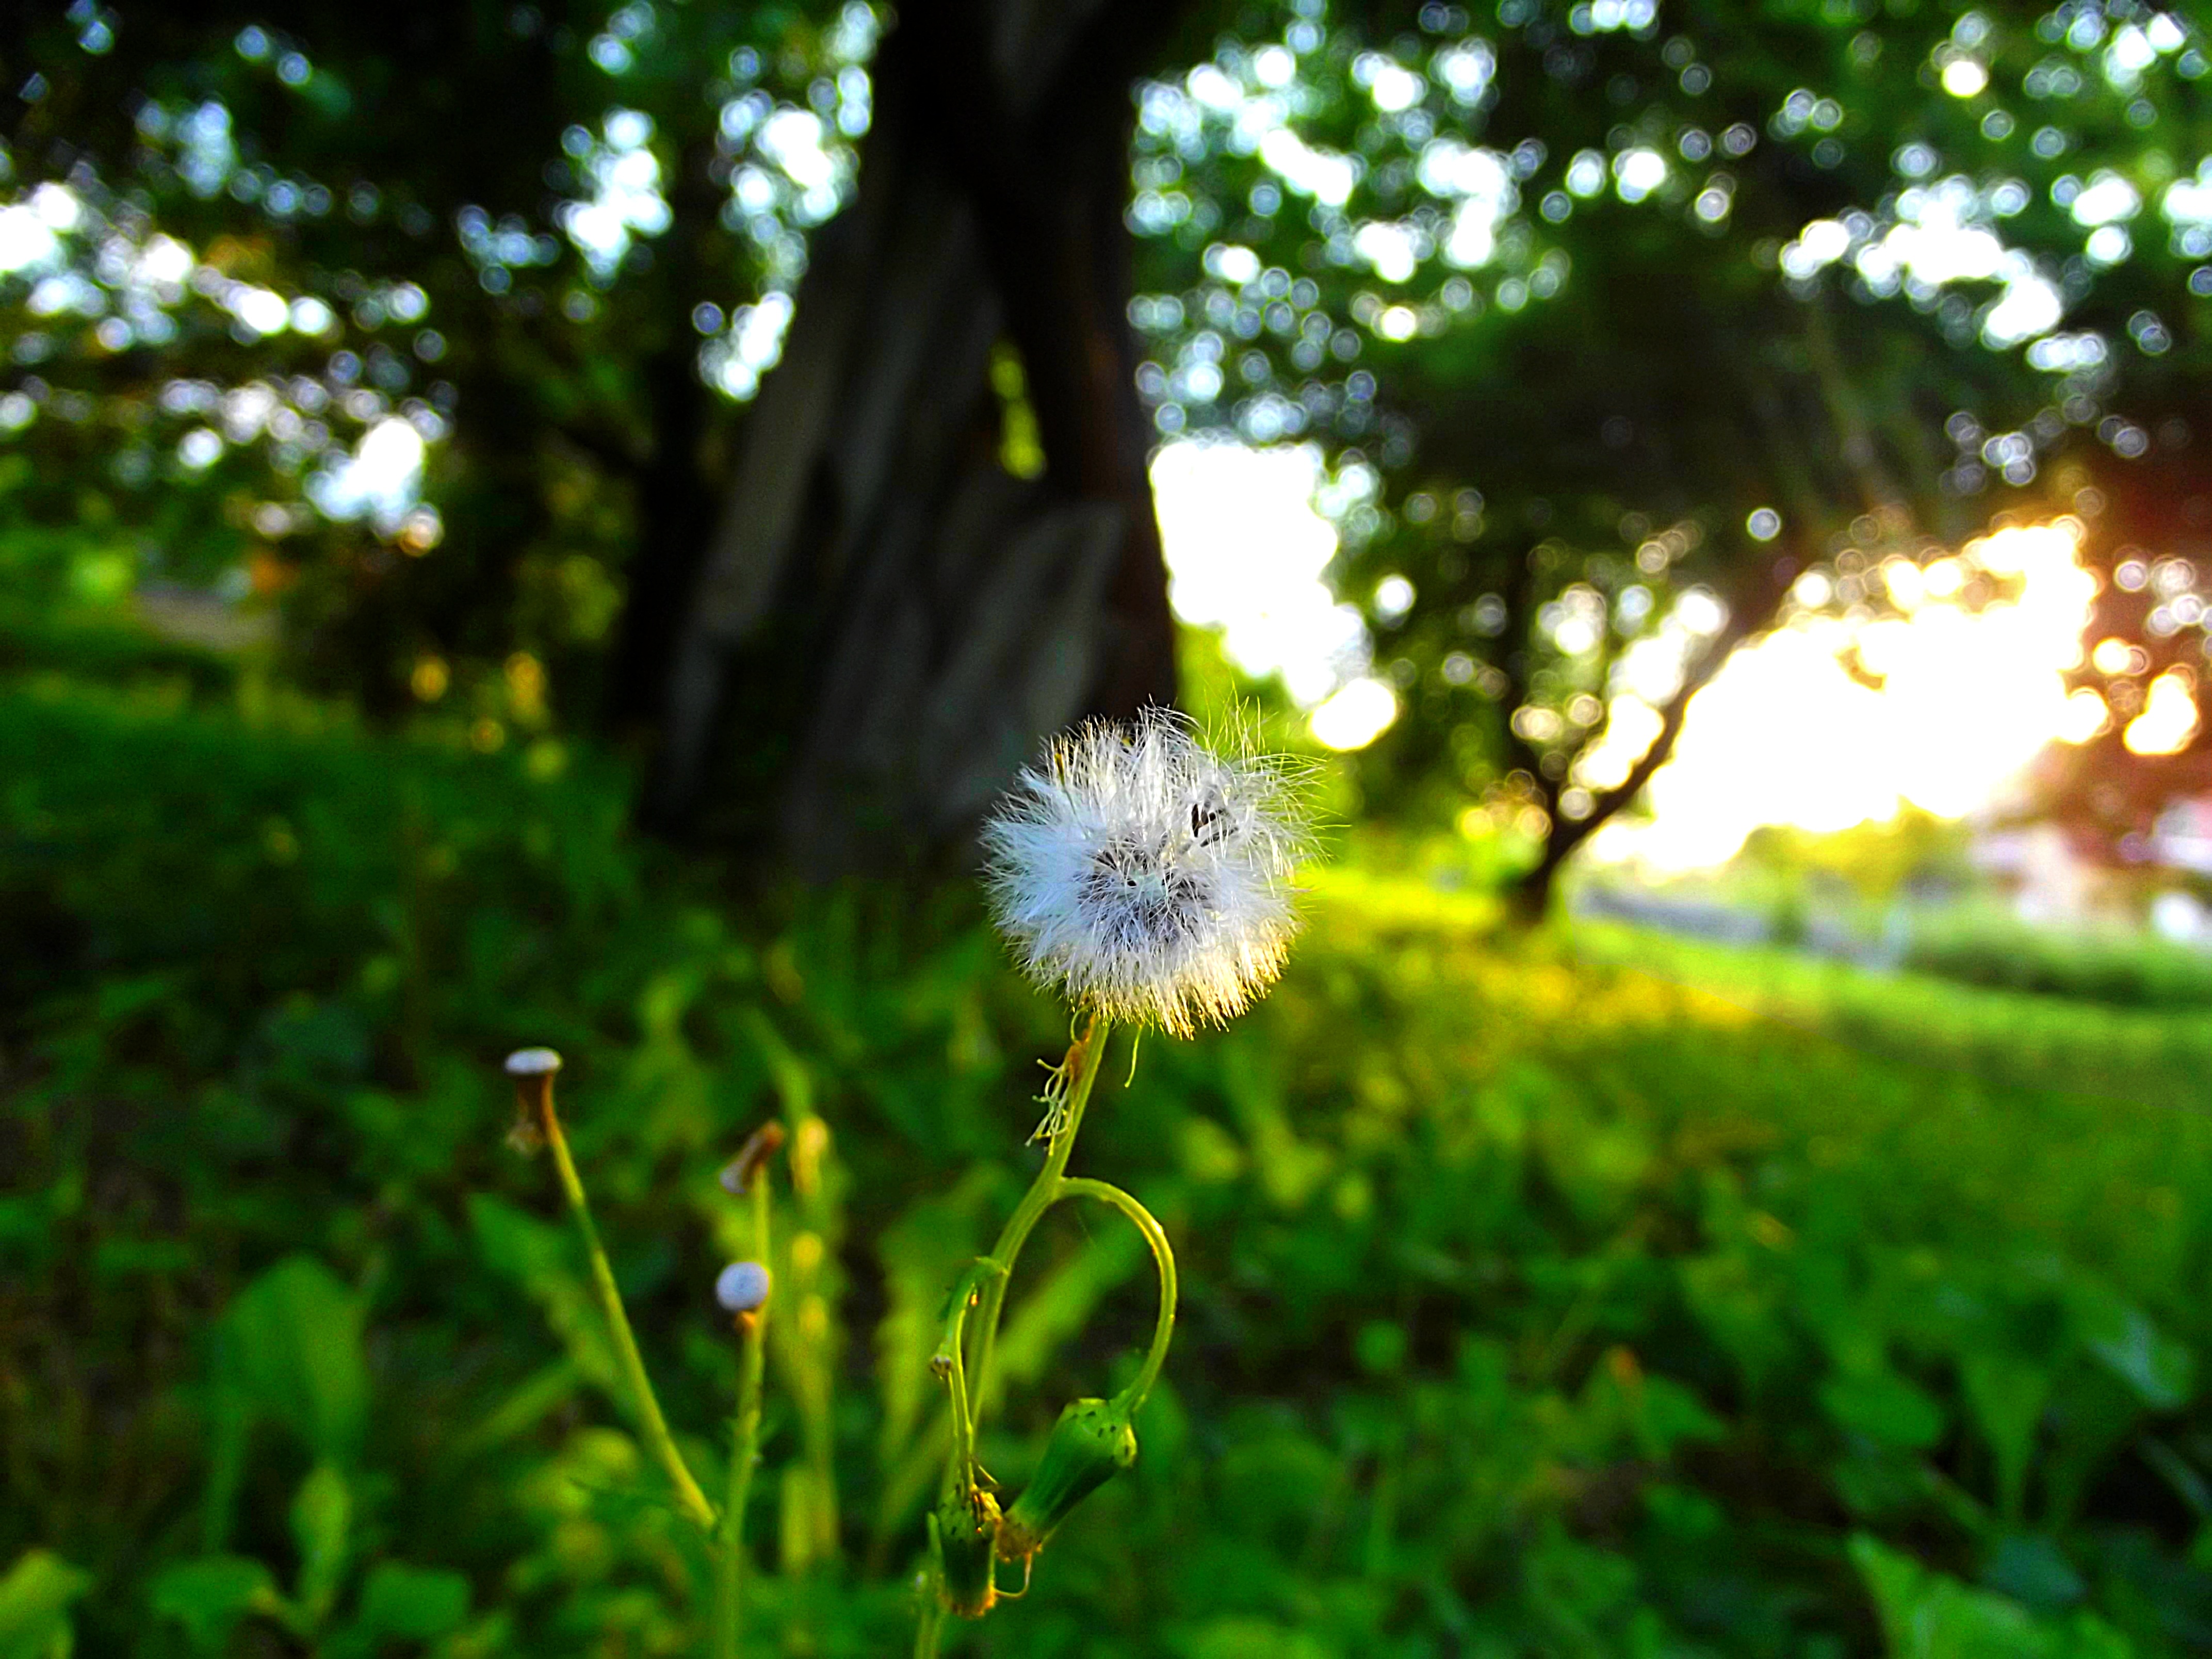
tree, nature, forest, grass, branch, blossom, plant, sunset, field, lawn, meadow, dandelion, sunlight, leaf, flower, green, autumn, botany, garden, flora, wildflower, woodland, habitat, flowering plant, daisy family, natural environment, land plant